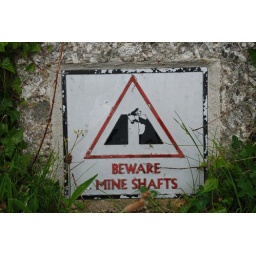
Good thing this sign was hidden under the grass